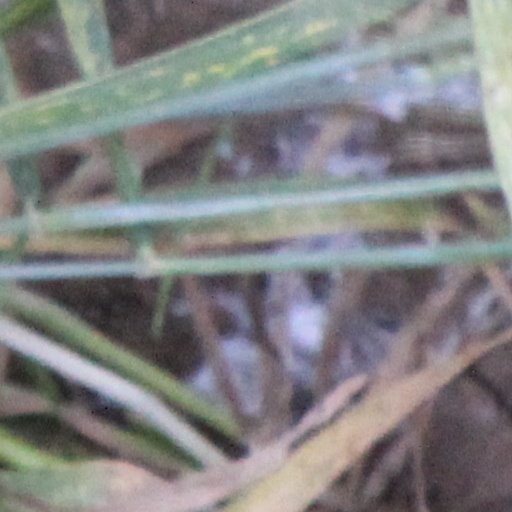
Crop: wheat